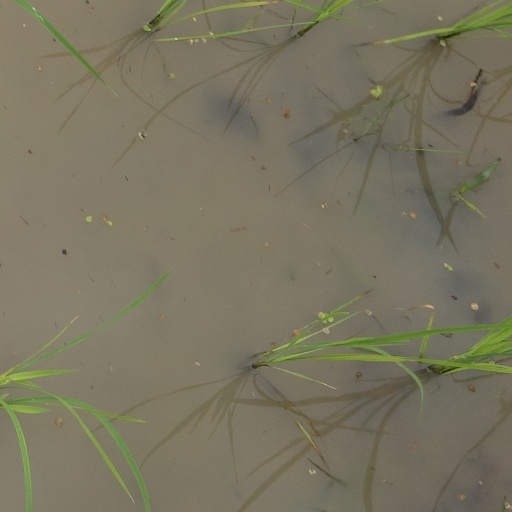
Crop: rice